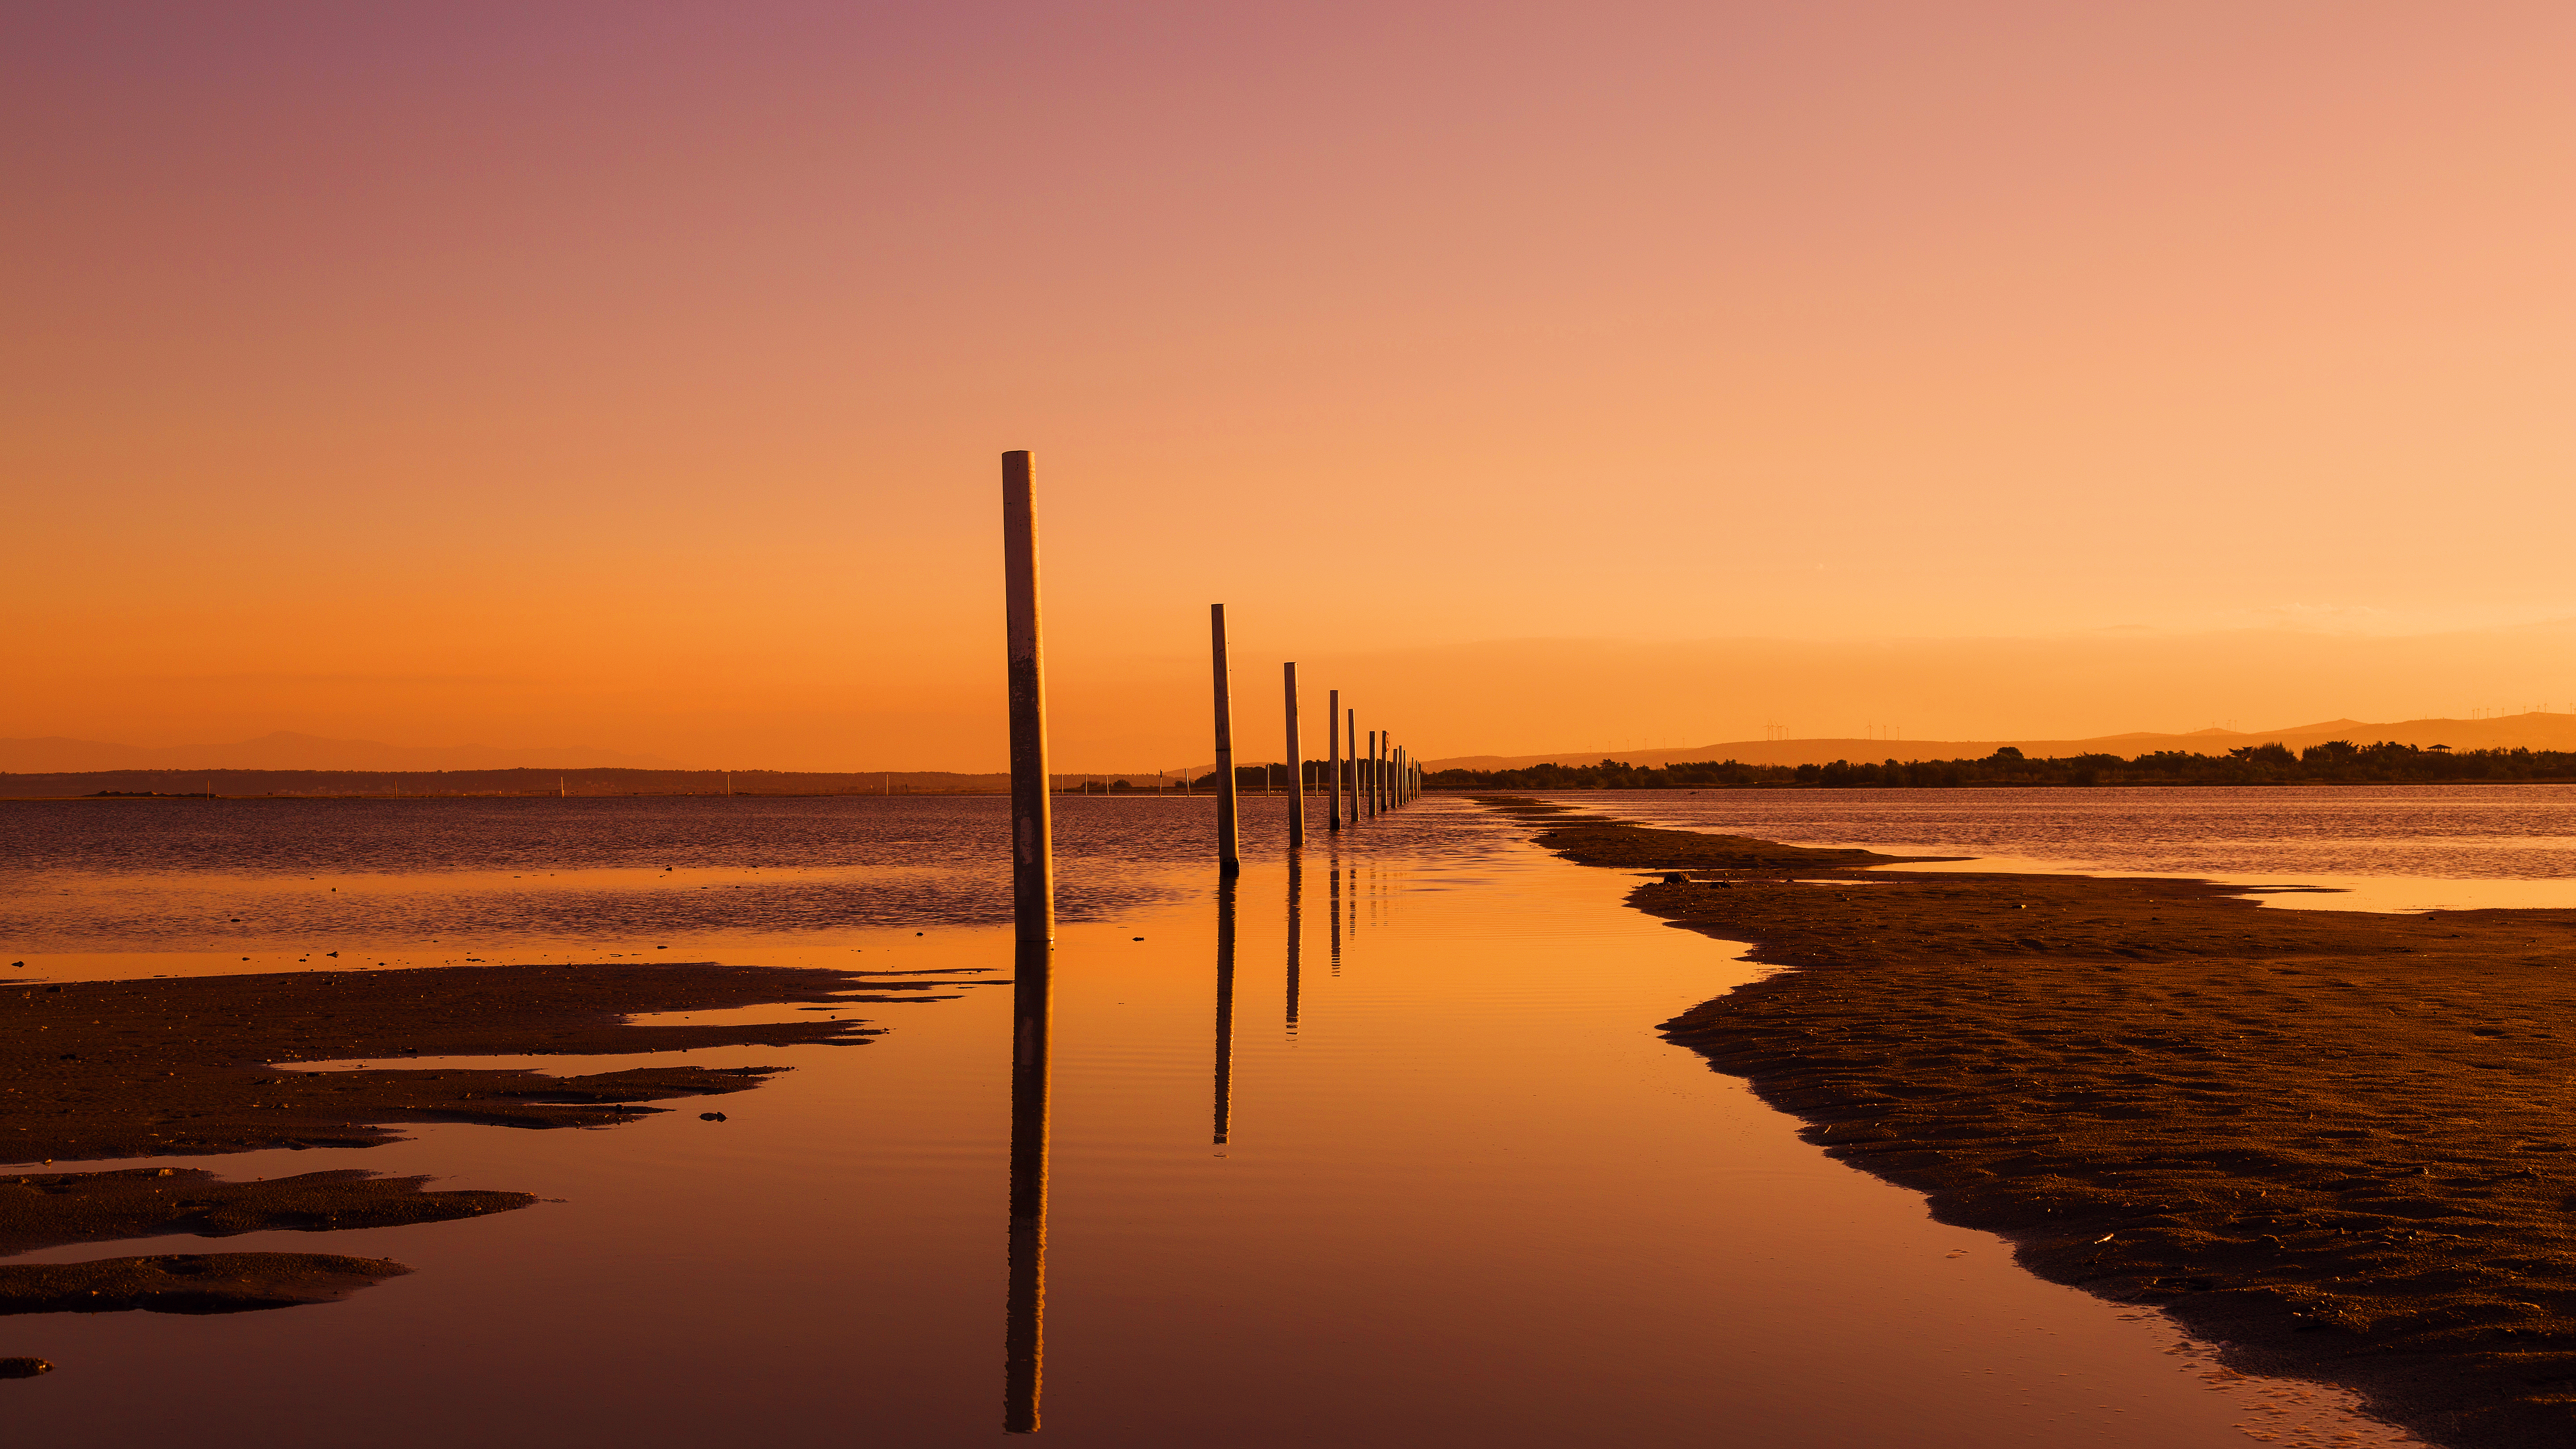
beach, sea, coast, ocean, horizon, sun, sunrise, sunset, morning, shore, wave, dawn, dusk, evening, orange, reflection, canon, bay, eos, reflet, 5d, reflexion, vanishing, portlanouvelle, vanish, vanishpoint, markiii, afterglow